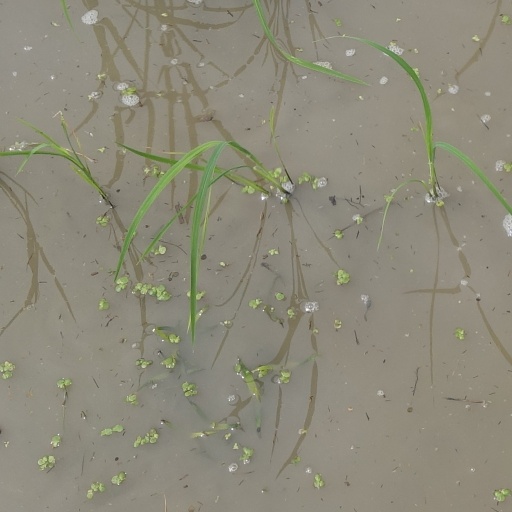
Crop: rice